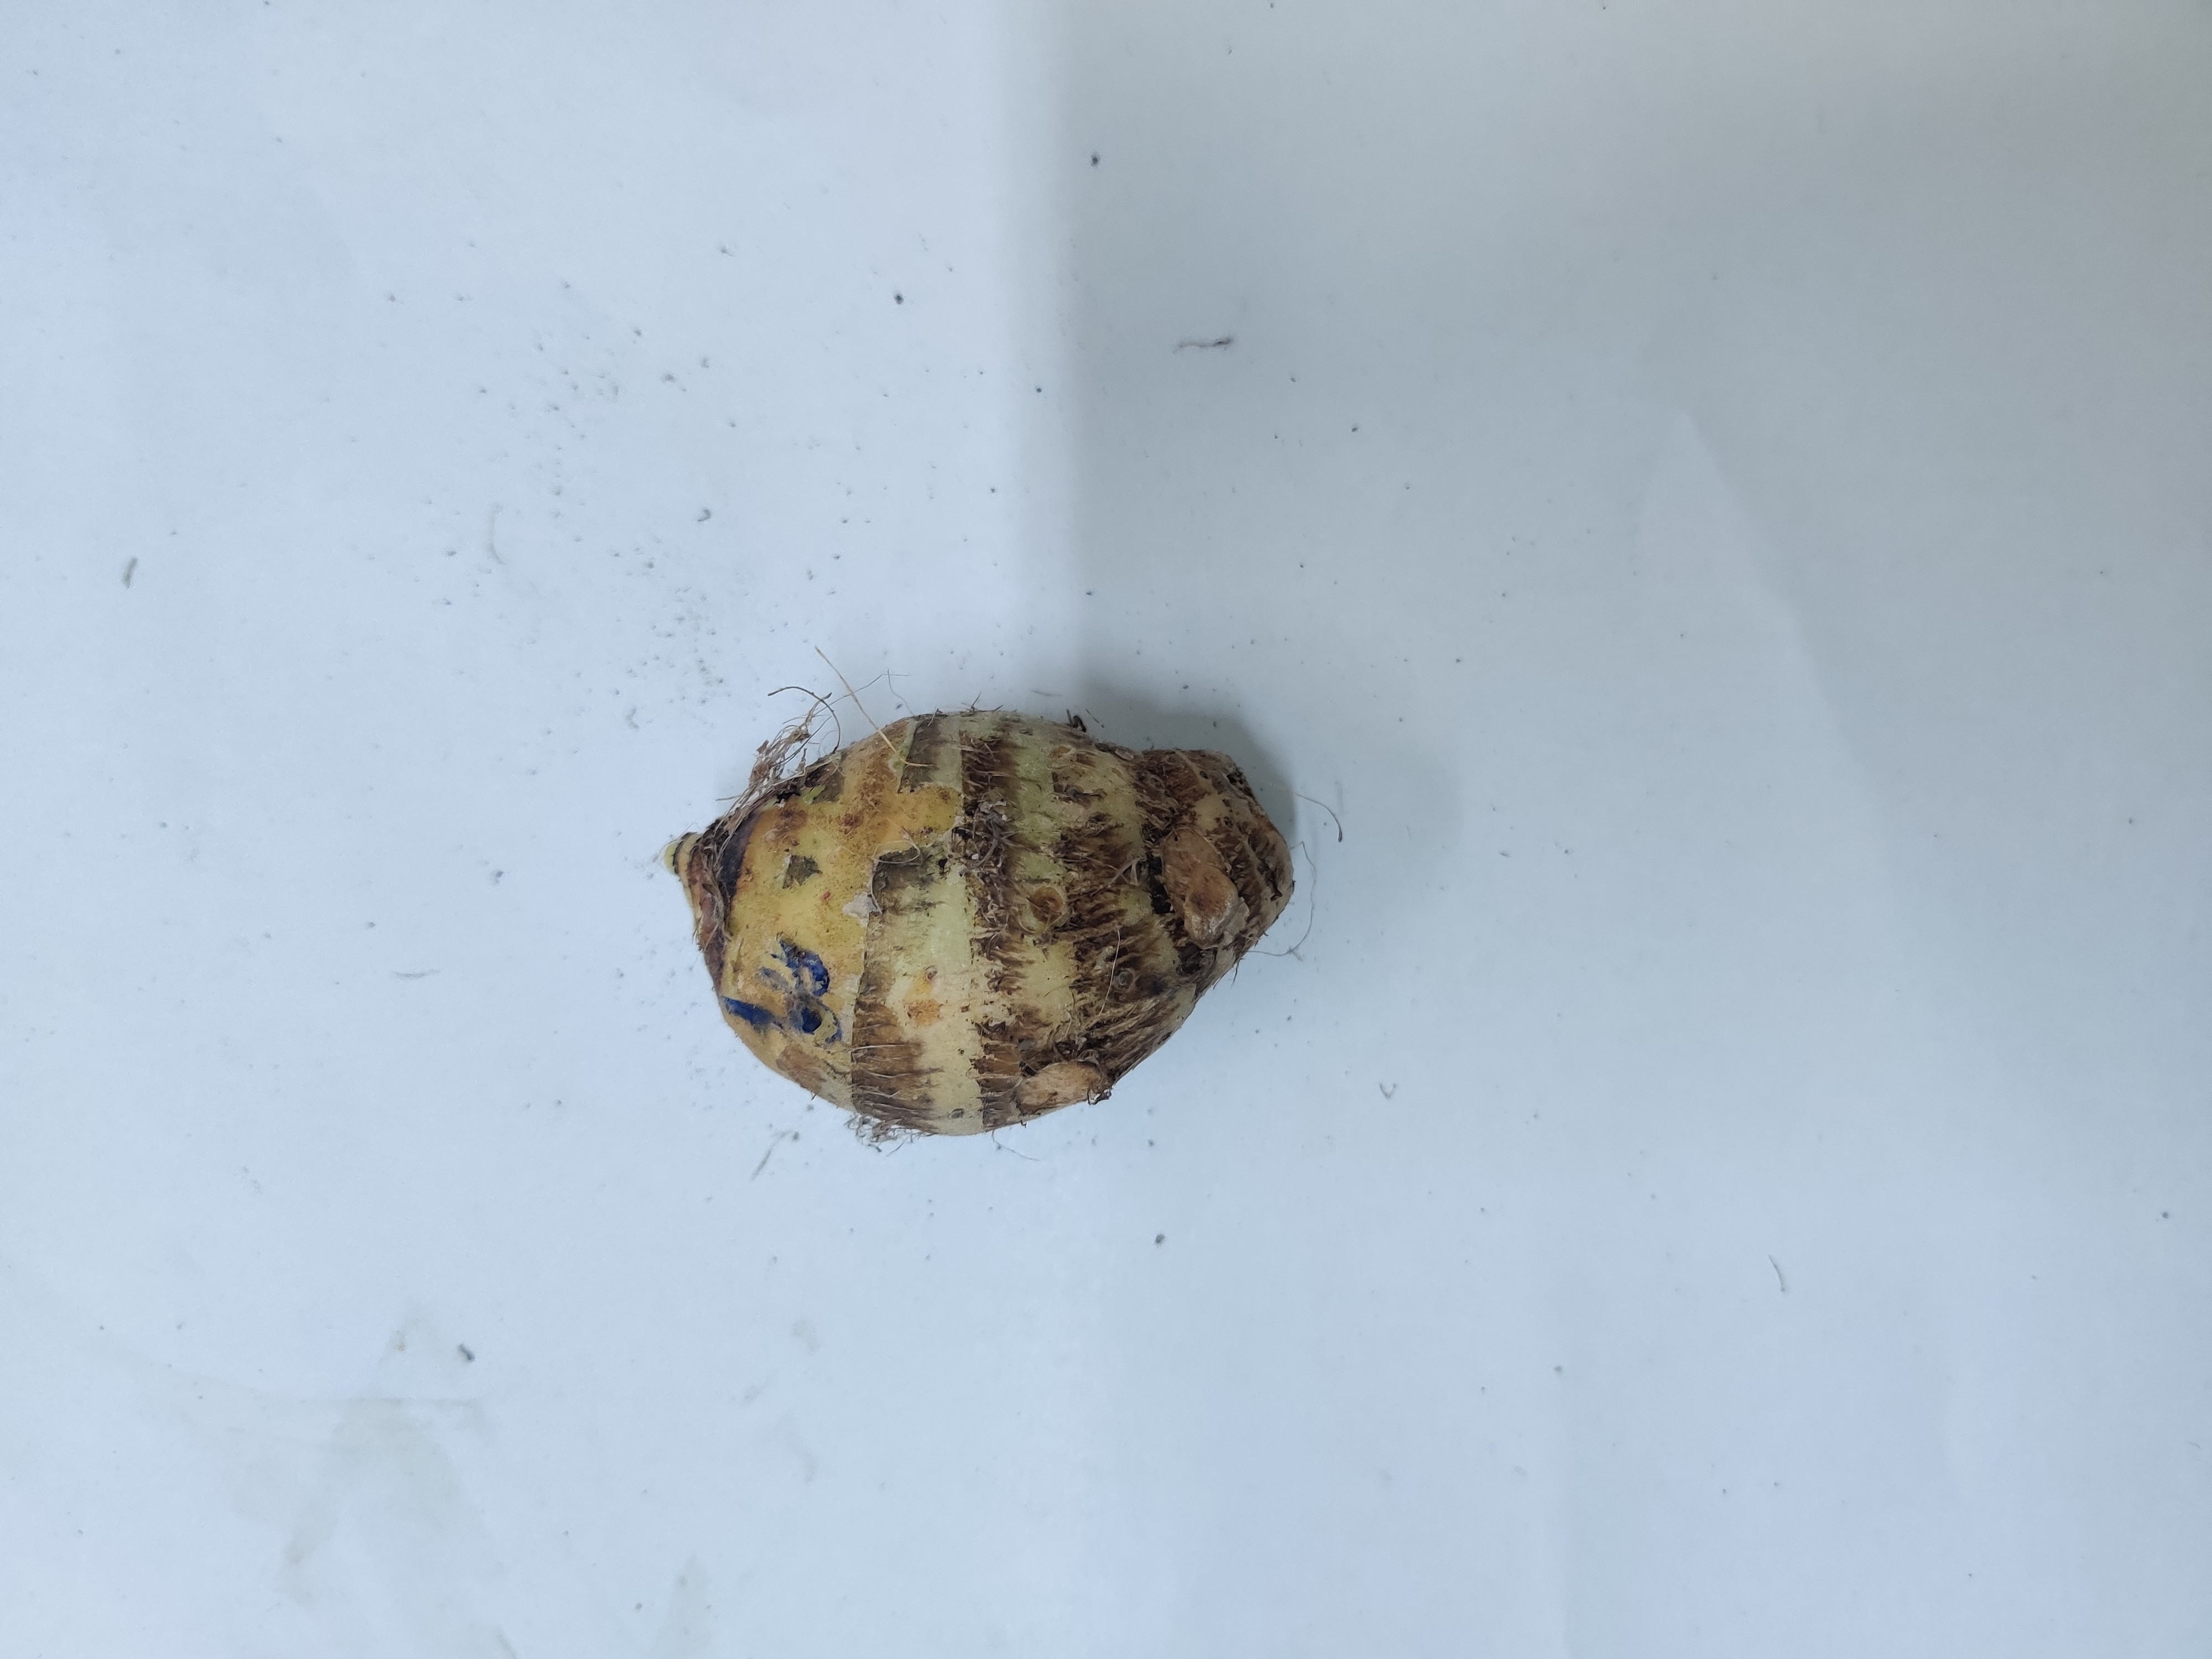
Crop: Taro root
Condition: Damaged